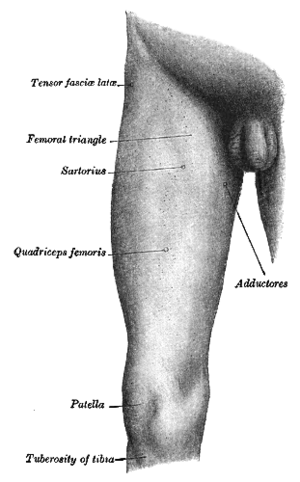
Chez les animaux, la cuisse désigne le segment supérieur du membre inférieur ou le haut de la patte, articulée à la hanche, souvent plus musculeux ou plus épais. Mais la cuisse du poulet, de l'humain, du cheval, du mouton, d'un bovin, d'un porc d'un caprin ou d'un cervidé diffèrent notablement par leurs formes et aspects extérieurs.